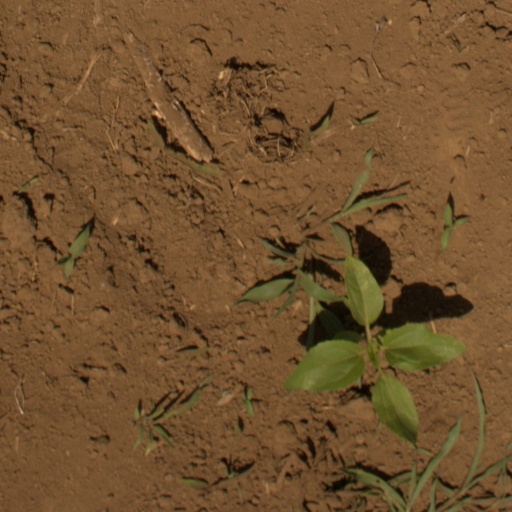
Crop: Jerusalem artichoke